Mrs Bardell (Pickwick Papers)

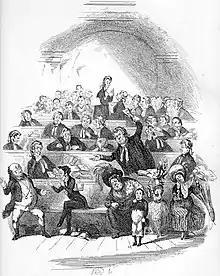
The Trial of Bardell v. Pickwick – illustration by Hablot Knight Browne (1867)

When Pickwick refuses to marry her Mrs Bardell is persuaded by the unscrupulous lawyers Dodson and Fogg into bringing a breach of promise to marry suit against Pickwick in "Bardell v. Pickwick", one of the most famous fictional legal cases in English literature. During the trial at the Guildhall Sittings in London before Mr. Justice Stareleigh, Mr. Serjeant Buzfuz prosecutes Pickwick and bullies the witnesses into giving incriminating testimony, leading to Pickwick being falsely convicted; he is imprisoned in the Fleet Prison for refusing to pay the fines awarded against him. Eventually Mrs. Bardell too is sent to the same prison by her attorneys for not paying their fees. Pickwick learns that the only way he can relieve her suffering is by paying her costs in the action against himself, thus at the same time releasing himself from the prison.